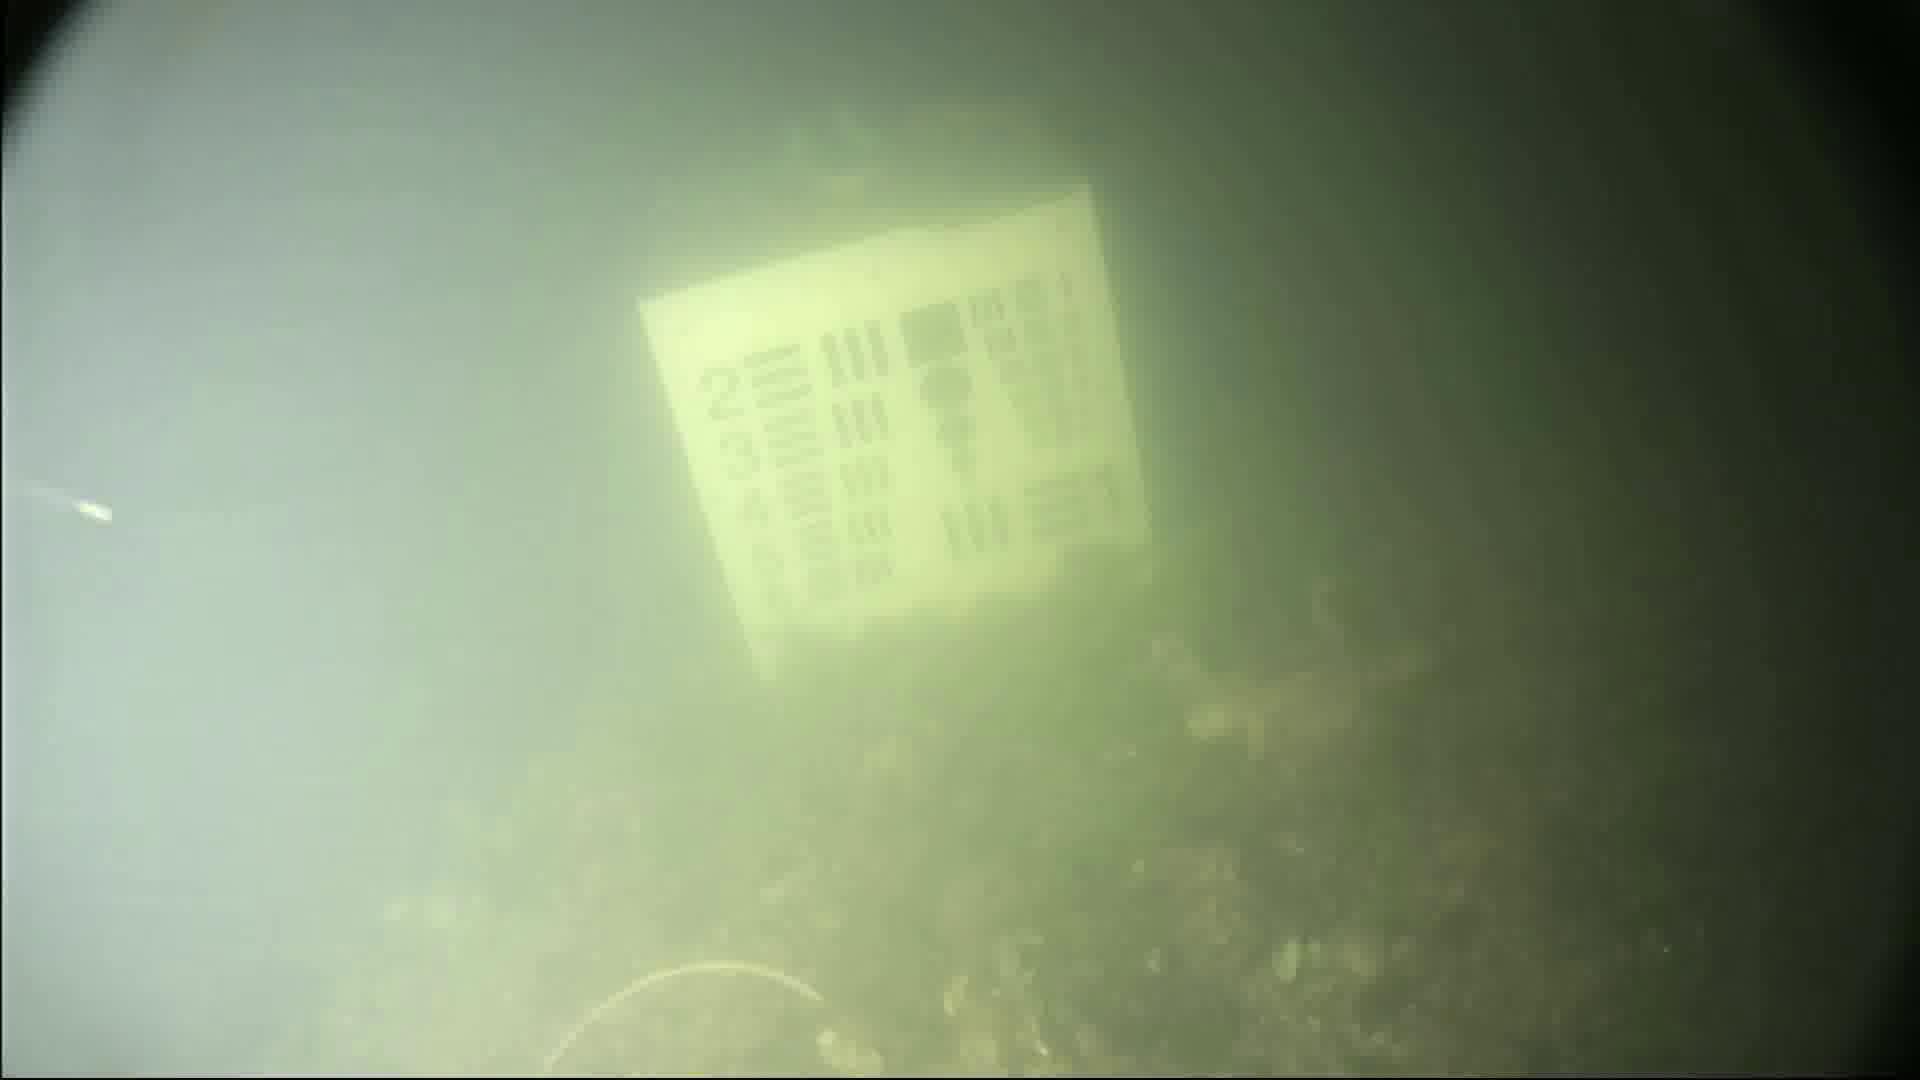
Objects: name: crab